Nagapattinam

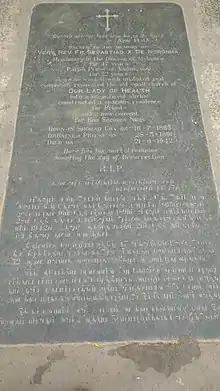
Dutch tomb in Nagapattinam

The 2004 Indian Ocean earthquake was an undersea megathrust earthquake that on 26 December 2004, with an epicentre off the west coast of Sumatra, Indonesia, which triggered a series of devastating tsunamis along the coasts of most landmasses bordering the Indian Ocean. Nagapattinam district was the most affected part in Tamil Nadu, accounting for 6,064 of the 8,009 casualties in the state. A large number of the casualties were from the fishing community, who resided close to the seashore especially Akkaraipattai. The property losses impacted the fishing industry, as most of the boats were damaged by the inundation. The immediate aftermath created a lull in tourism.